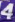
Number: 4